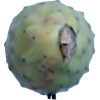
Label: cactus_fruit_green